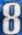
Number: 8